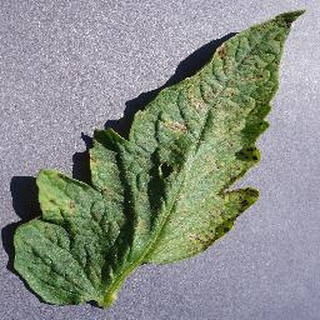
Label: tomato_septoria_leaf_spot